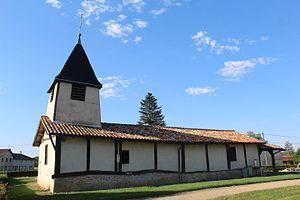
Église de Saint-Sulpice dans l'Ain.
Saint-Sulpice est une commune française, située dans le département de l'Ain en région Auvergne-Rhône-Alpes. Commune bressane de 257 habitants, Saint-Sulpice est située dans le canton d'Attignat dans l'arrondissement de Bourg-en-Bresse.